Development of The Last of Us

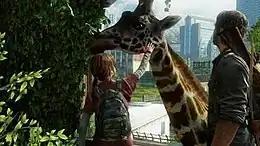
A teenage girl pets a giraffe, who is eating leaves from vegetation, as an older man watches from the side.

The Infected, a core concept of the game, were inspired by a segment of the BBC nature documentary "Planet Earth" (2006), which featured the "Cordyceps" fungi. Though the fungi mainly infect insects, the game explores the concept of the fungus evolving and infecting humans, and the direct results of an outbreak of this infection. The game does not directly explain the cause of the fungus; Straley attributed this to the team's focus on the characters, as opposed to the fungus. They preferred to explain the events through subtext, rather than explicitly explaining the cause of the infection. Straley compared the subtext included in "The Last of Us" to that of "BioShock Infinite" (2013). He felt that the latter had spawned various conversations within the industry, which he sees as a sign of a maturing industry. "I've seen enough good stories in books and film. Now I want to see them in video games", said Straley. The team used the concept of the Infected to force players to explore the limits of human perseverance. Throughout development, the team assured everyone that the Infected were strictly different from zombies.